History of Iran

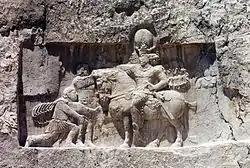
Rock-face relief at Naqsh-e Rustam of Iranian emperor Shapur I (on horseback) capturing Roman emperor Valerian (kneeing) and Philip the Arab (standing).

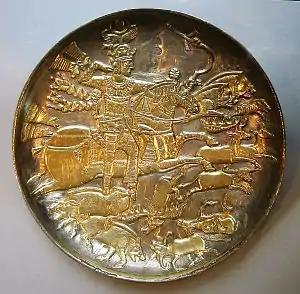
Hunting scene on a gilded silver bowl showing king Khosrau I.

From 334 BC to 331 BC, Alexander the Great defeated Darius III in the battles of Granicus, Issus and Gaugamela, swiftly conquering the Achaemanid Empire by 331 BC. Alexander's empire broke up shortly after his death, and Alexander's general, Seleucus I Nicator, tried to take control of Iran, Mesopotamia, and later Syria and Anatolia. His empire was the Seleucid Empire. He was killed in 281 BC by Ptolemy Keraunos.